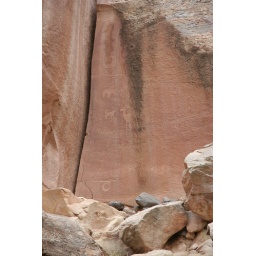
America 2007 - Ansazi pictograms in the canyon walls near Fruita, Capitol Reef National Park - spot the different animals!